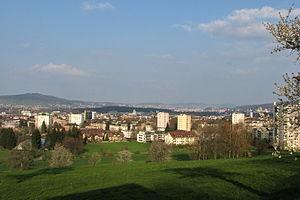
Dietikon est une commune suisse du canton de Zurich.